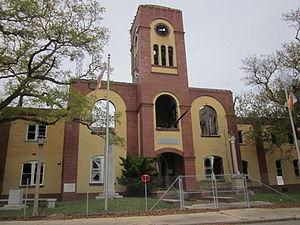
Pointe à la Hache est une census-designated place dans l'État américain de la Louisiane. Elle a eu le siège de la paroisse de Plaquemine depuis sa fondation en 1807.